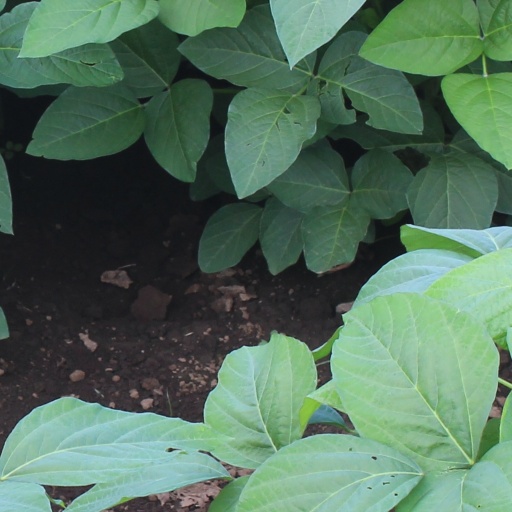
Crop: soybean